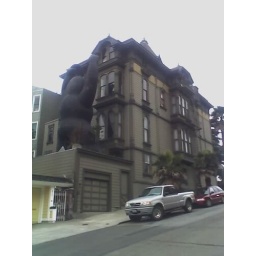
PSST -- there is a giant gorilla looking in your window